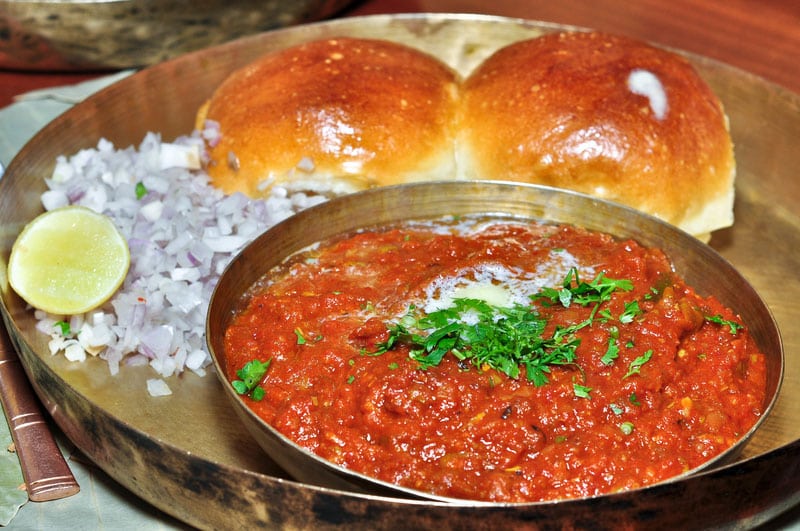
Dish: pav_bhaji